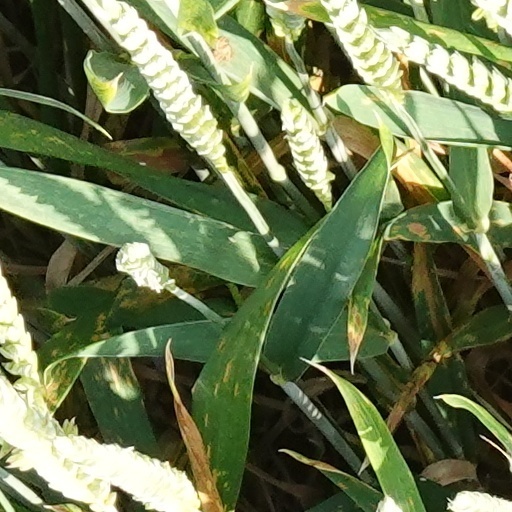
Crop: wheat